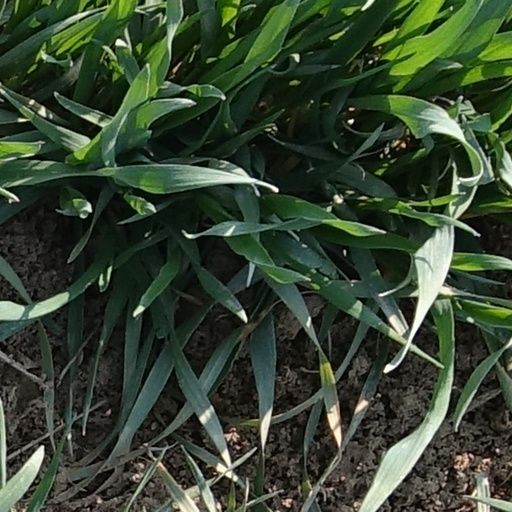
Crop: wheat